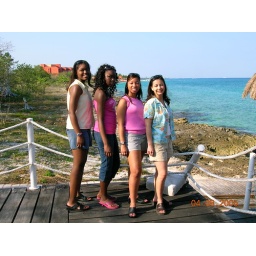
The girls hanging out near the beach